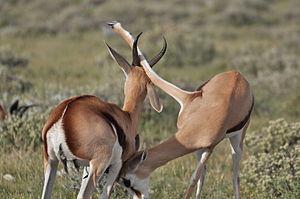
Le Springbok est une antilope sauteuse d'Afrique australe dont le nom afrikaans signifie : « spring » et « bok » ; ou euchore, gazelle à poche dorsale de par son aptitude à exécuter de grands bonds. En présence de prédateurs, l'espèce est en effet connue pour effectuer des sauts verticaux qui sont vraisemblablement un signal honnête de bonne santé.